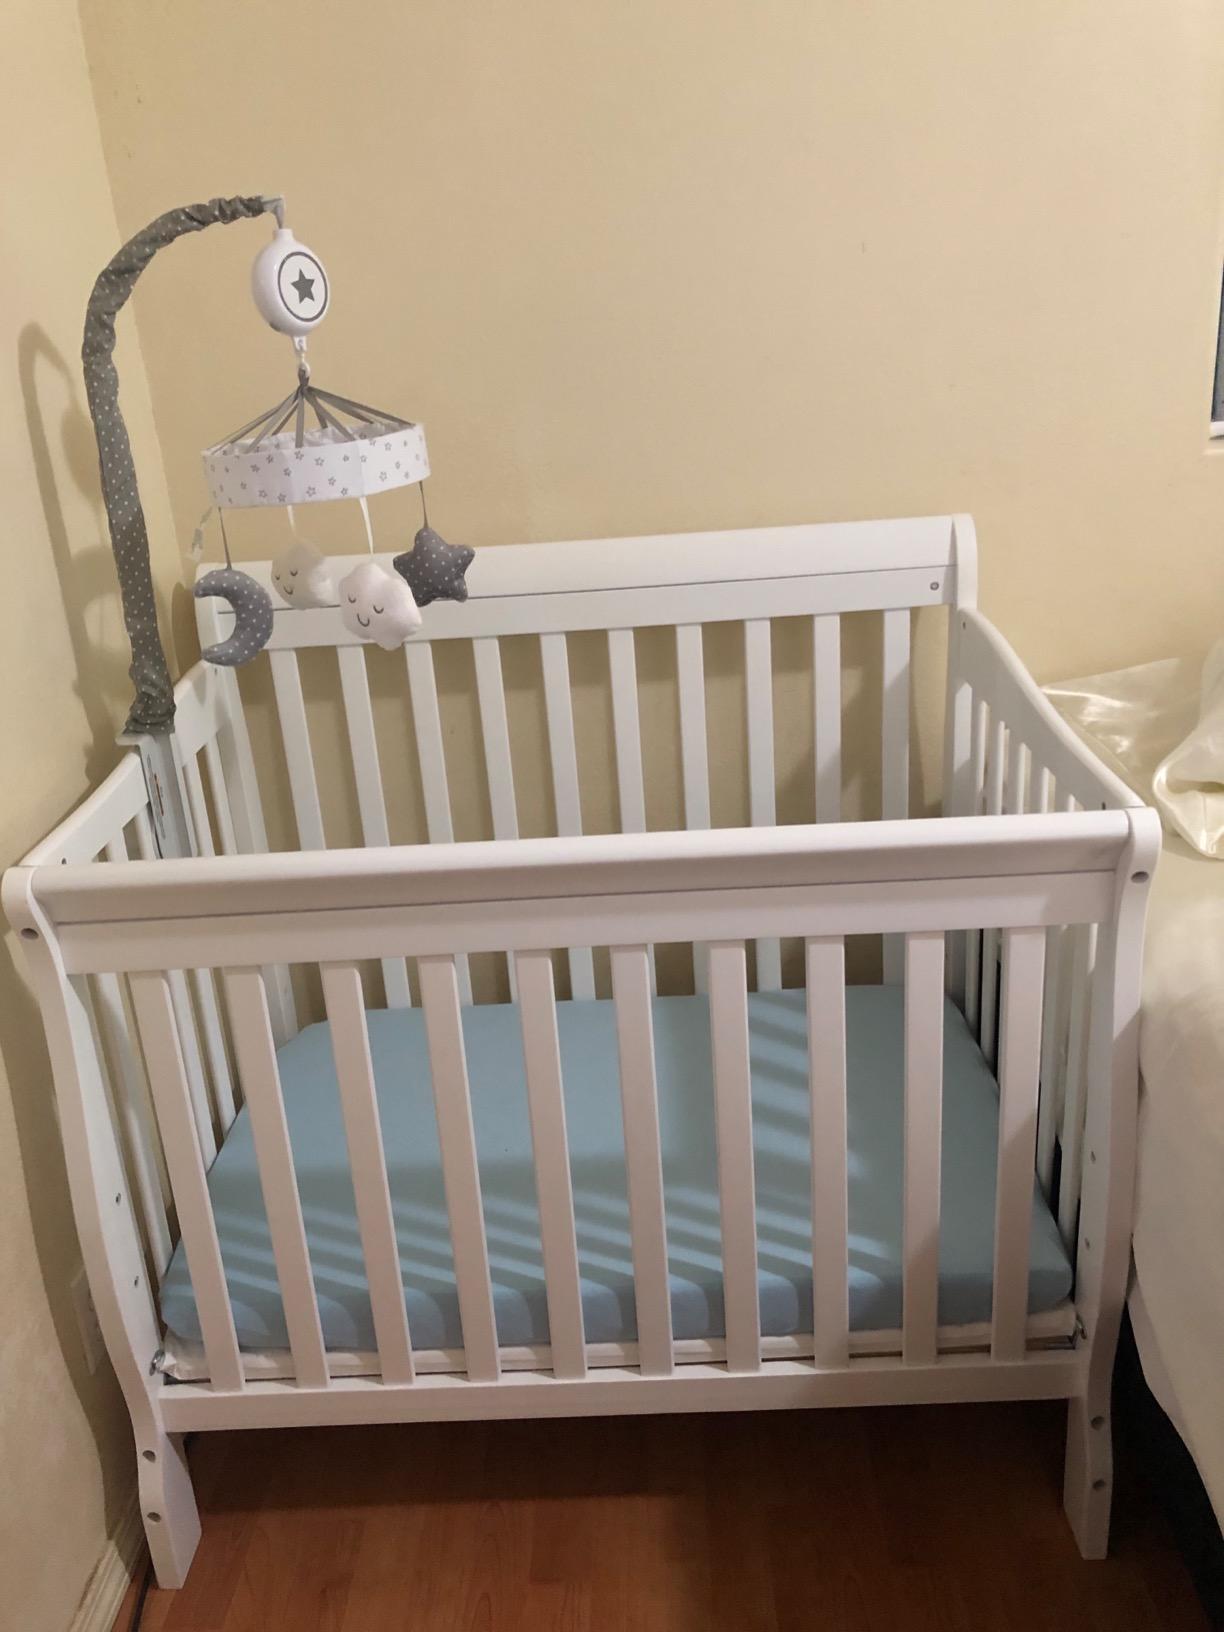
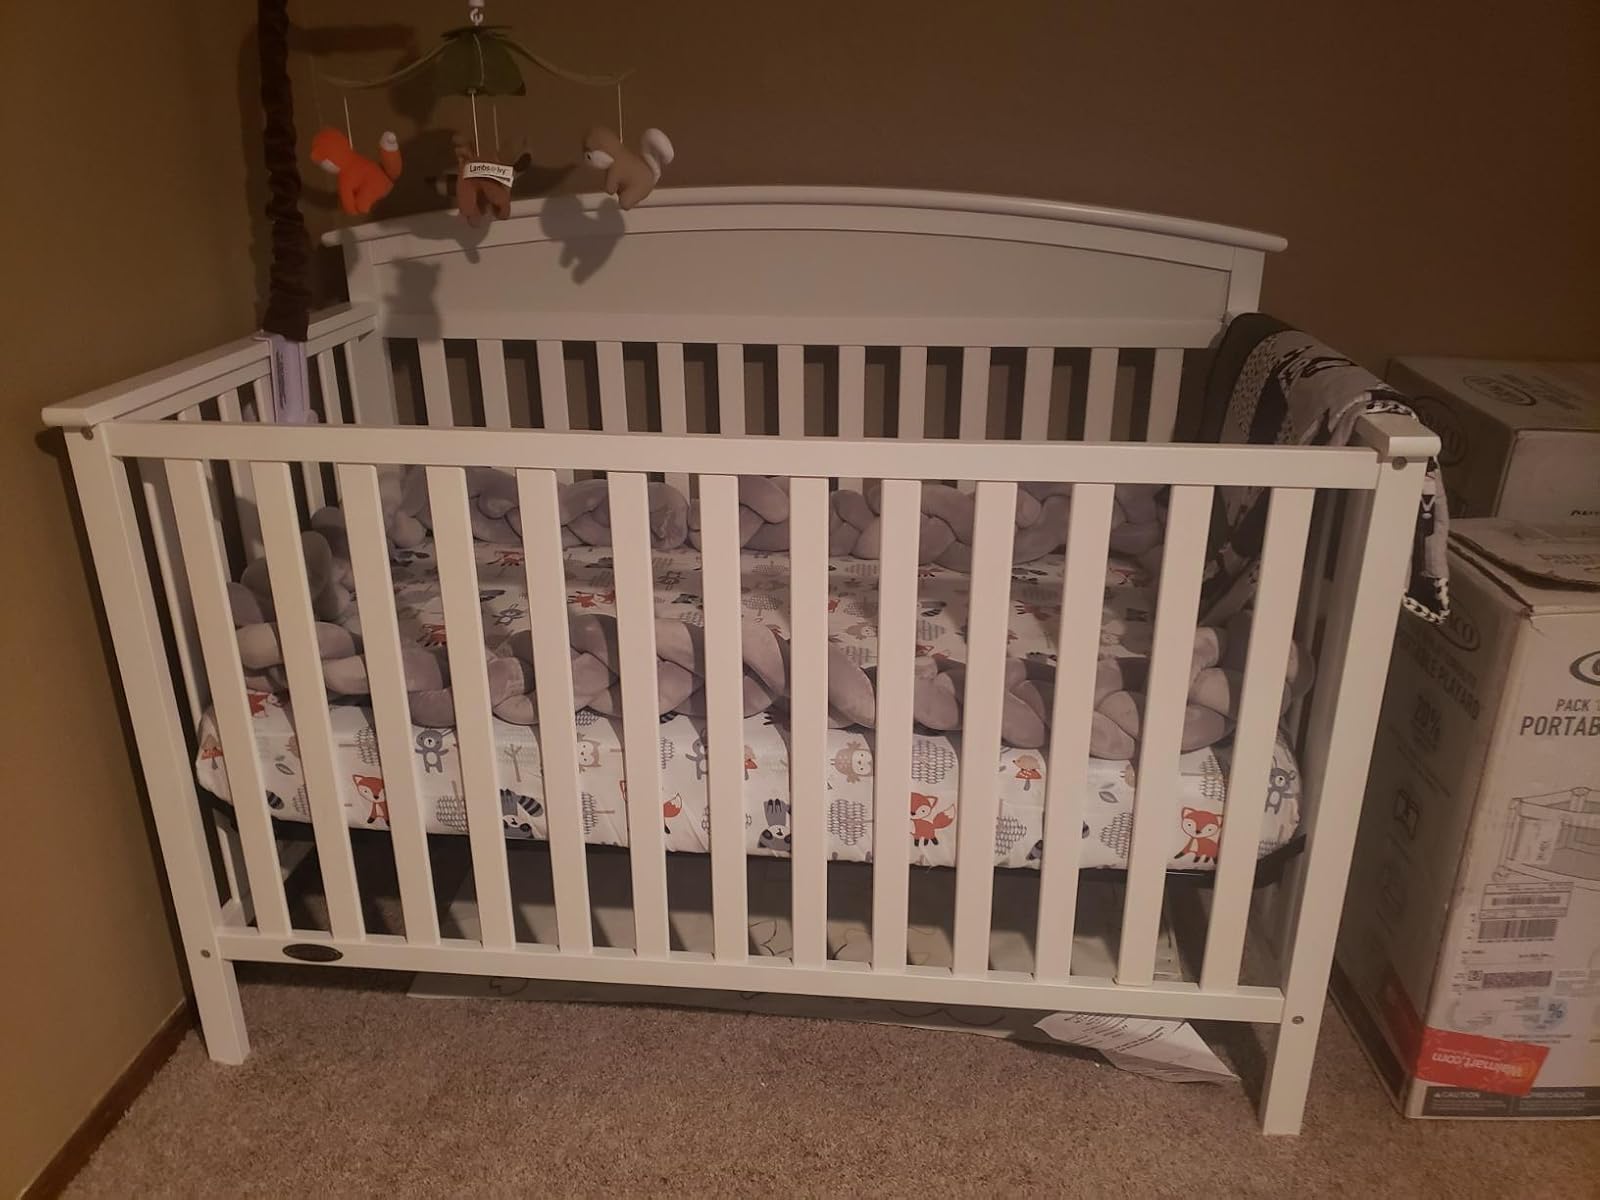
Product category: products_crib
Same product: no